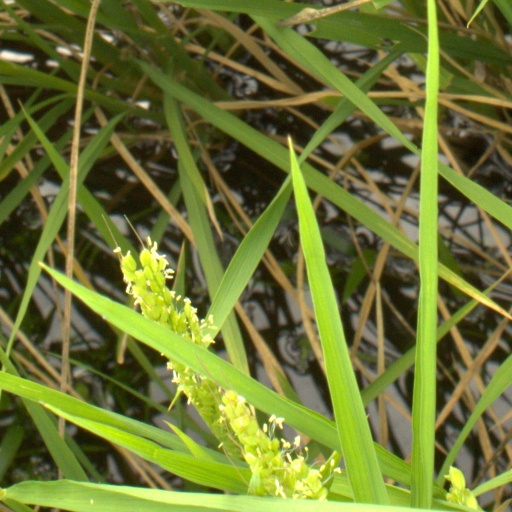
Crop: rice